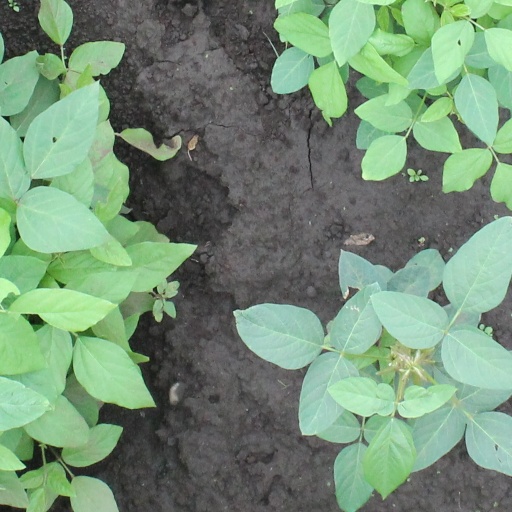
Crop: soybean